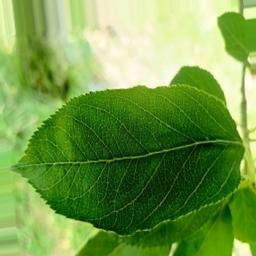
Label: Healthy